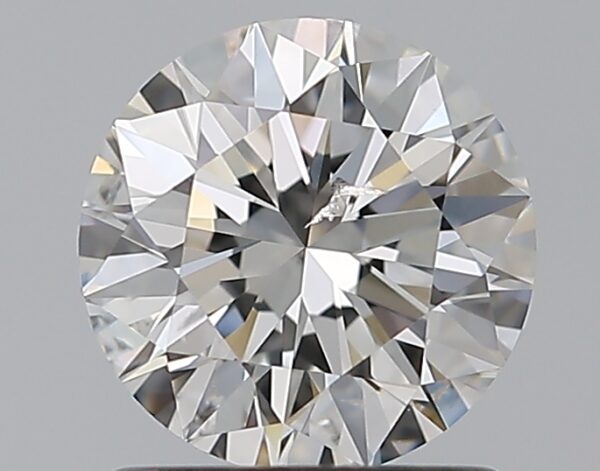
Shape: round
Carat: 1
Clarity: SI2
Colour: F
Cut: EX
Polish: EX
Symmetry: EX
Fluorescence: N
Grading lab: IGI
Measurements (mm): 6.39 x 6.35 x 3.95